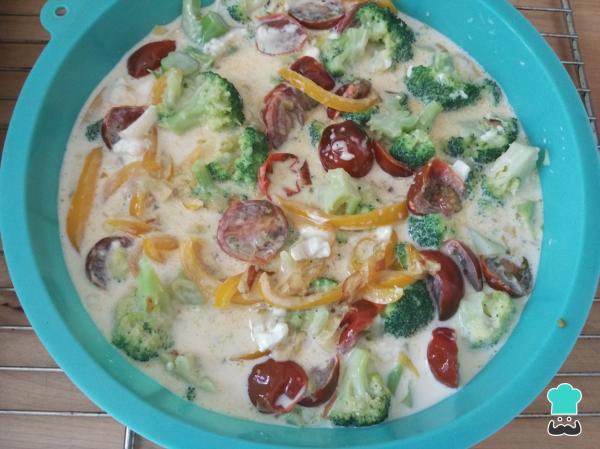
Ponemos las verduras en un molde para horno de forma redonda y vertemos la mezcla de los huevos y la nata. Dejamos que se mezcle bien y horneamos la quiche de verduras para celíacos a 190 ºC durante 20 minutos. Aunque nosotros no hemos empleado masa quebrada para hacer la receta más fácil, si quieres puedes elaborarla sin gluten y utilizarla como base.